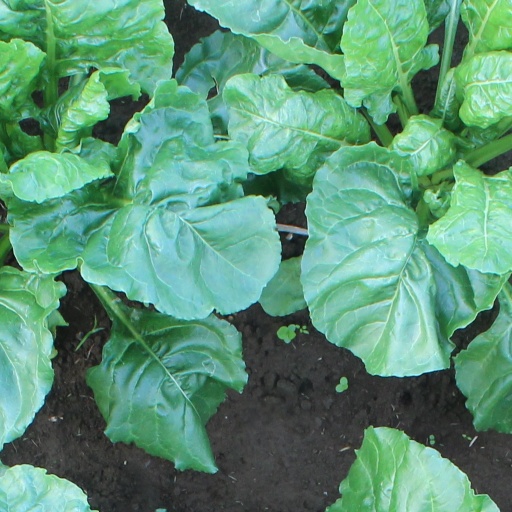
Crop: sugar beet